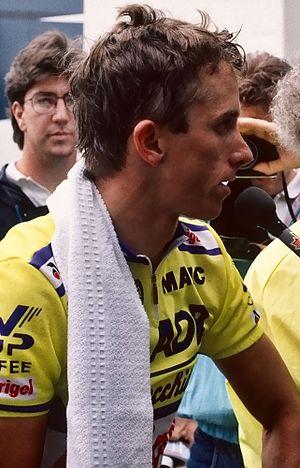
L'équipe cycliste AD Renting était une équipe belge de cyclisme professionnel sur route créée en 1987 et dissoute en 1989. Elle était financée principalement par la société AD Renting et dirigée par l'ancien coureur Wilfried Reybrouck.